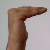
The image shows a hand gesture representing a space in Indian Sign Language.